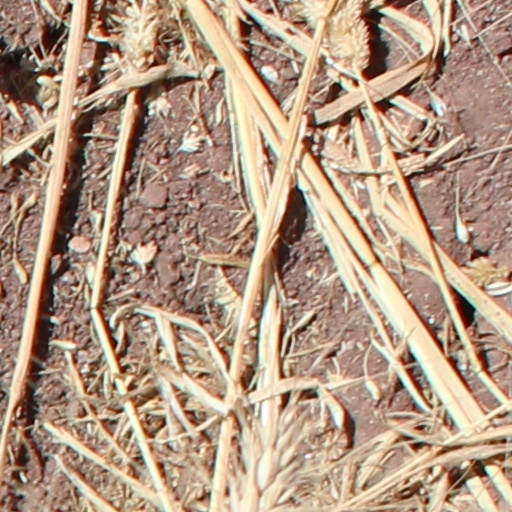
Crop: wheat